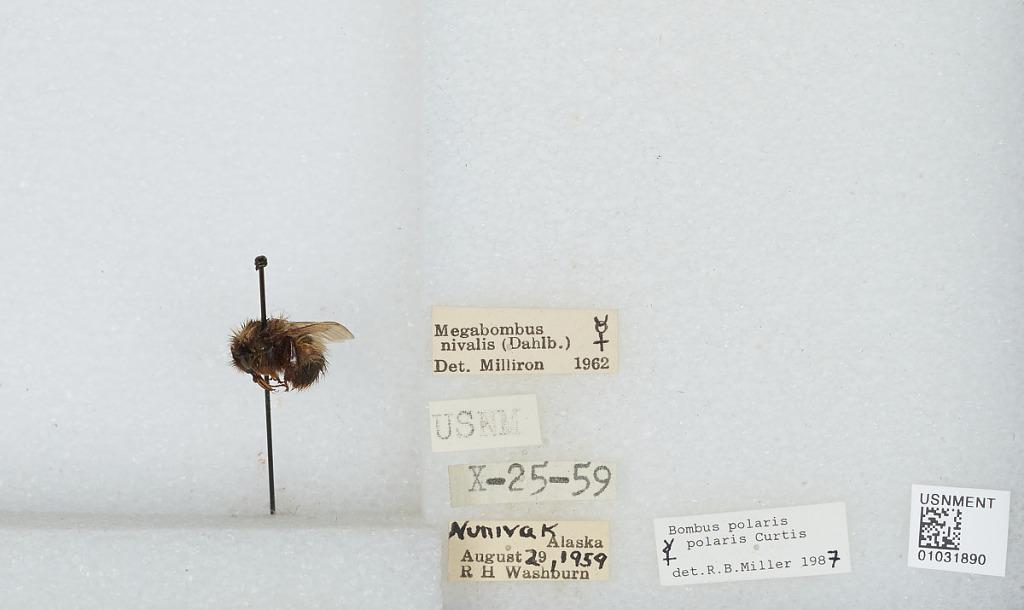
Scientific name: Bombus (Alpinobombus) polaris Curtis
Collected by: R. Washburn
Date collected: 1959-8-29
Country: United States
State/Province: Alaska
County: Bethel
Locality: Nunivak Island
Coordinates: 60.095, -166.211
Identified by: Miller, R. B.